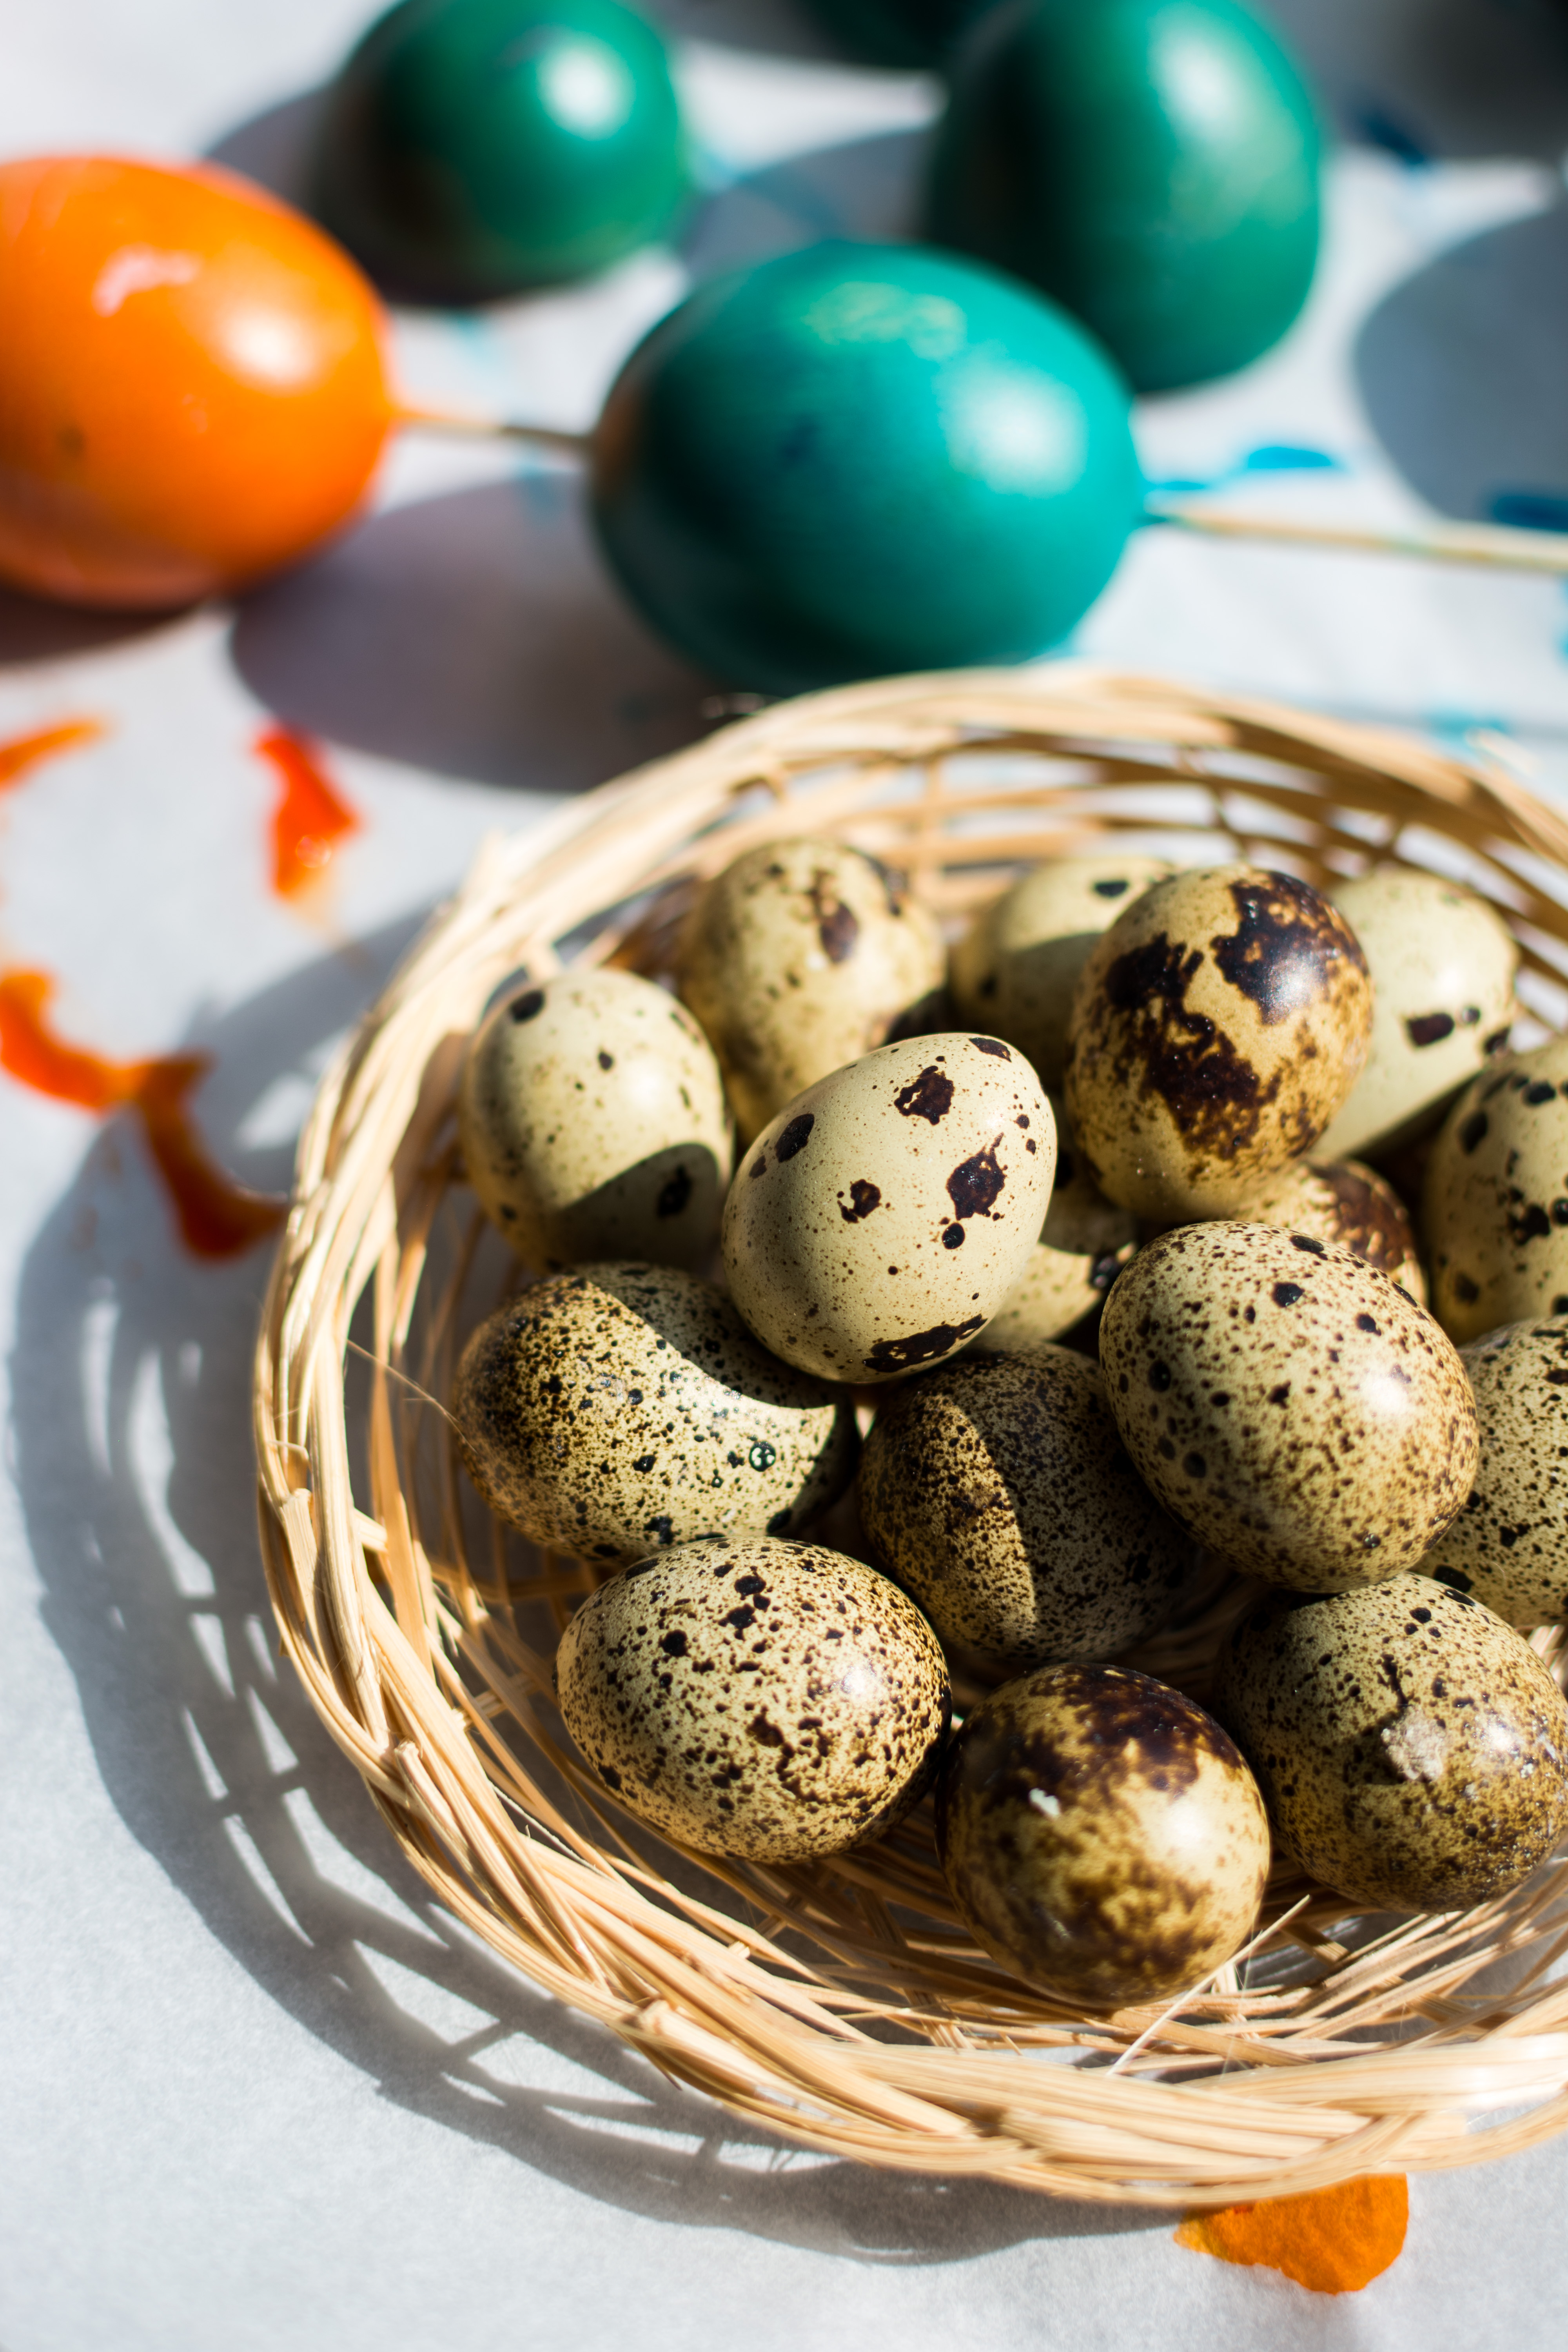
egg, food, easter egg, easter, cuisine, dish, ingredient, comfort food